Thornton Village Historic District

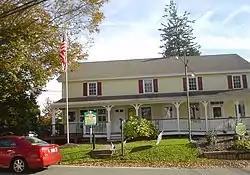
Yellow House, October 2009

The Thornton Village Historic District is a national historic district that is located in Thornbury Township, Delaware County, Pennsylvania. Situated in the crossroads at the intersection of Glen Mills and Thornton Roads in the village of Thornton, this district includes thirteen contributing buildings that were built between 1750 and 1855, some of which were created in the Federal style.